Vamsa Vilakku

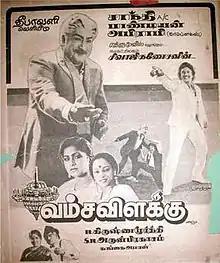
Theatrical release poster

Vamsa Vilakku is a 1984 Indian Tamil-language film, directed by R. Krishnamoorthy and produced by S. R. Arulprakasam. The film stars Sivaji Ganesan, K. R. Vijaya, Prabhu, and M. N. Nambiar. It is a remake of the 1982 Hindi film "Vidhaata". The film was released on 23 October 1984.